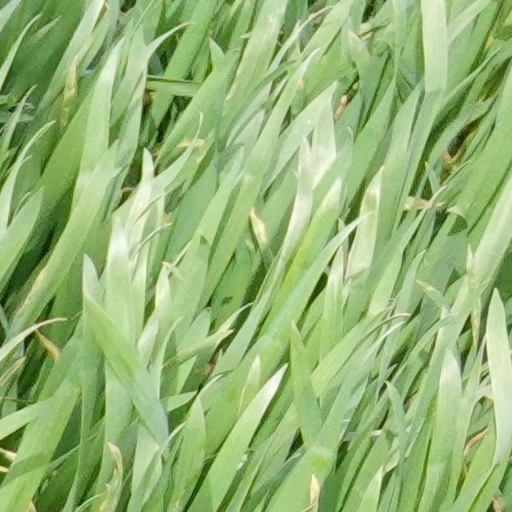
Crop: wheat